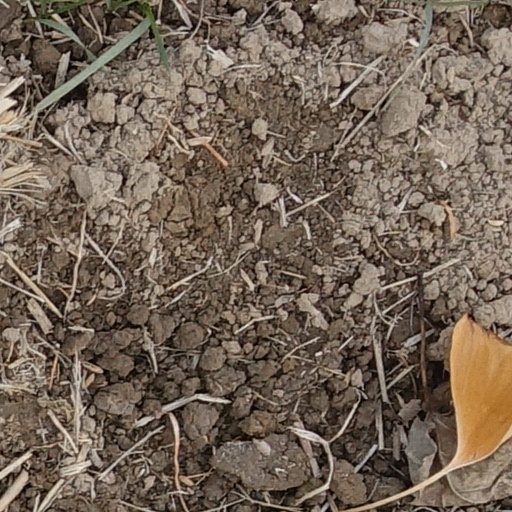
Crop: wheat